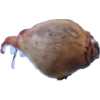
Label: onion